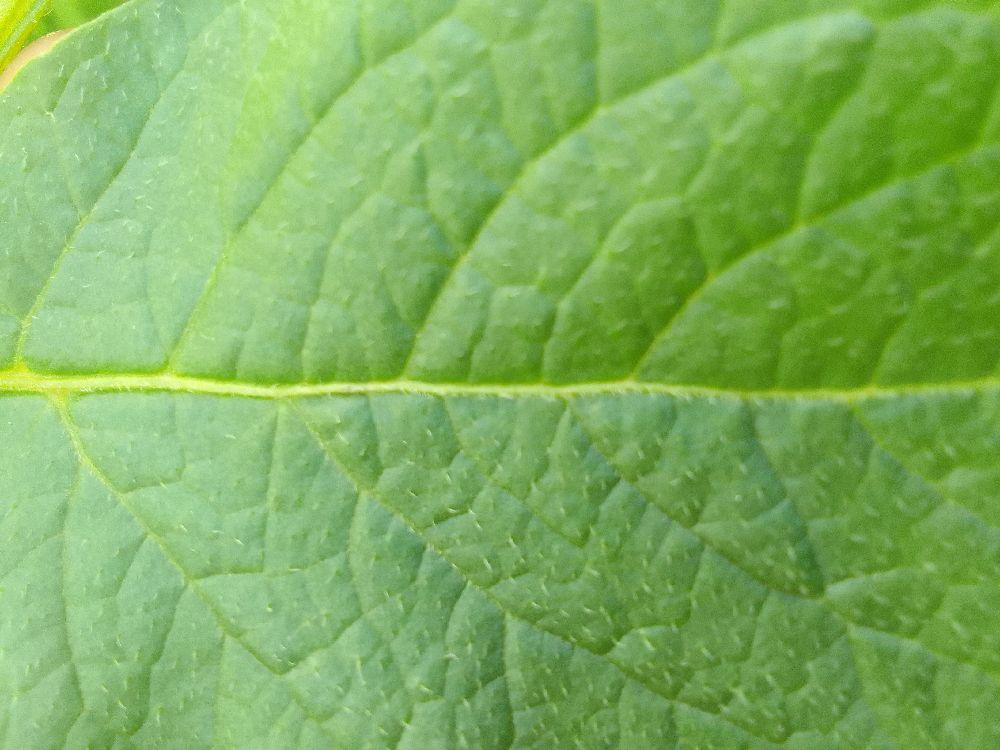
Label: Healthy